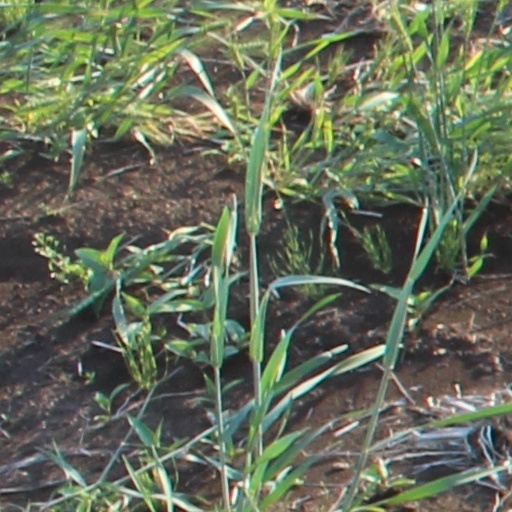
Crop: wheat